Shahin Farhat

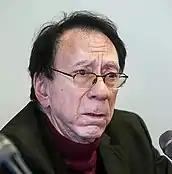
Shahin Farhat 2018

Some of Shahin Farhat's works, especially his symphonies, have often been sponsored by the government. For this reason, custom work and its production by government agencies on various occasions has always been discussed and reacted to by critics. Shahin Farhat is one of the most criticized composers in this field.